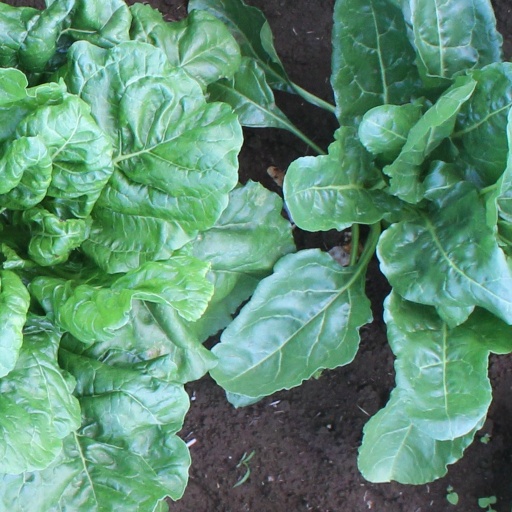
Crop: sugar beet